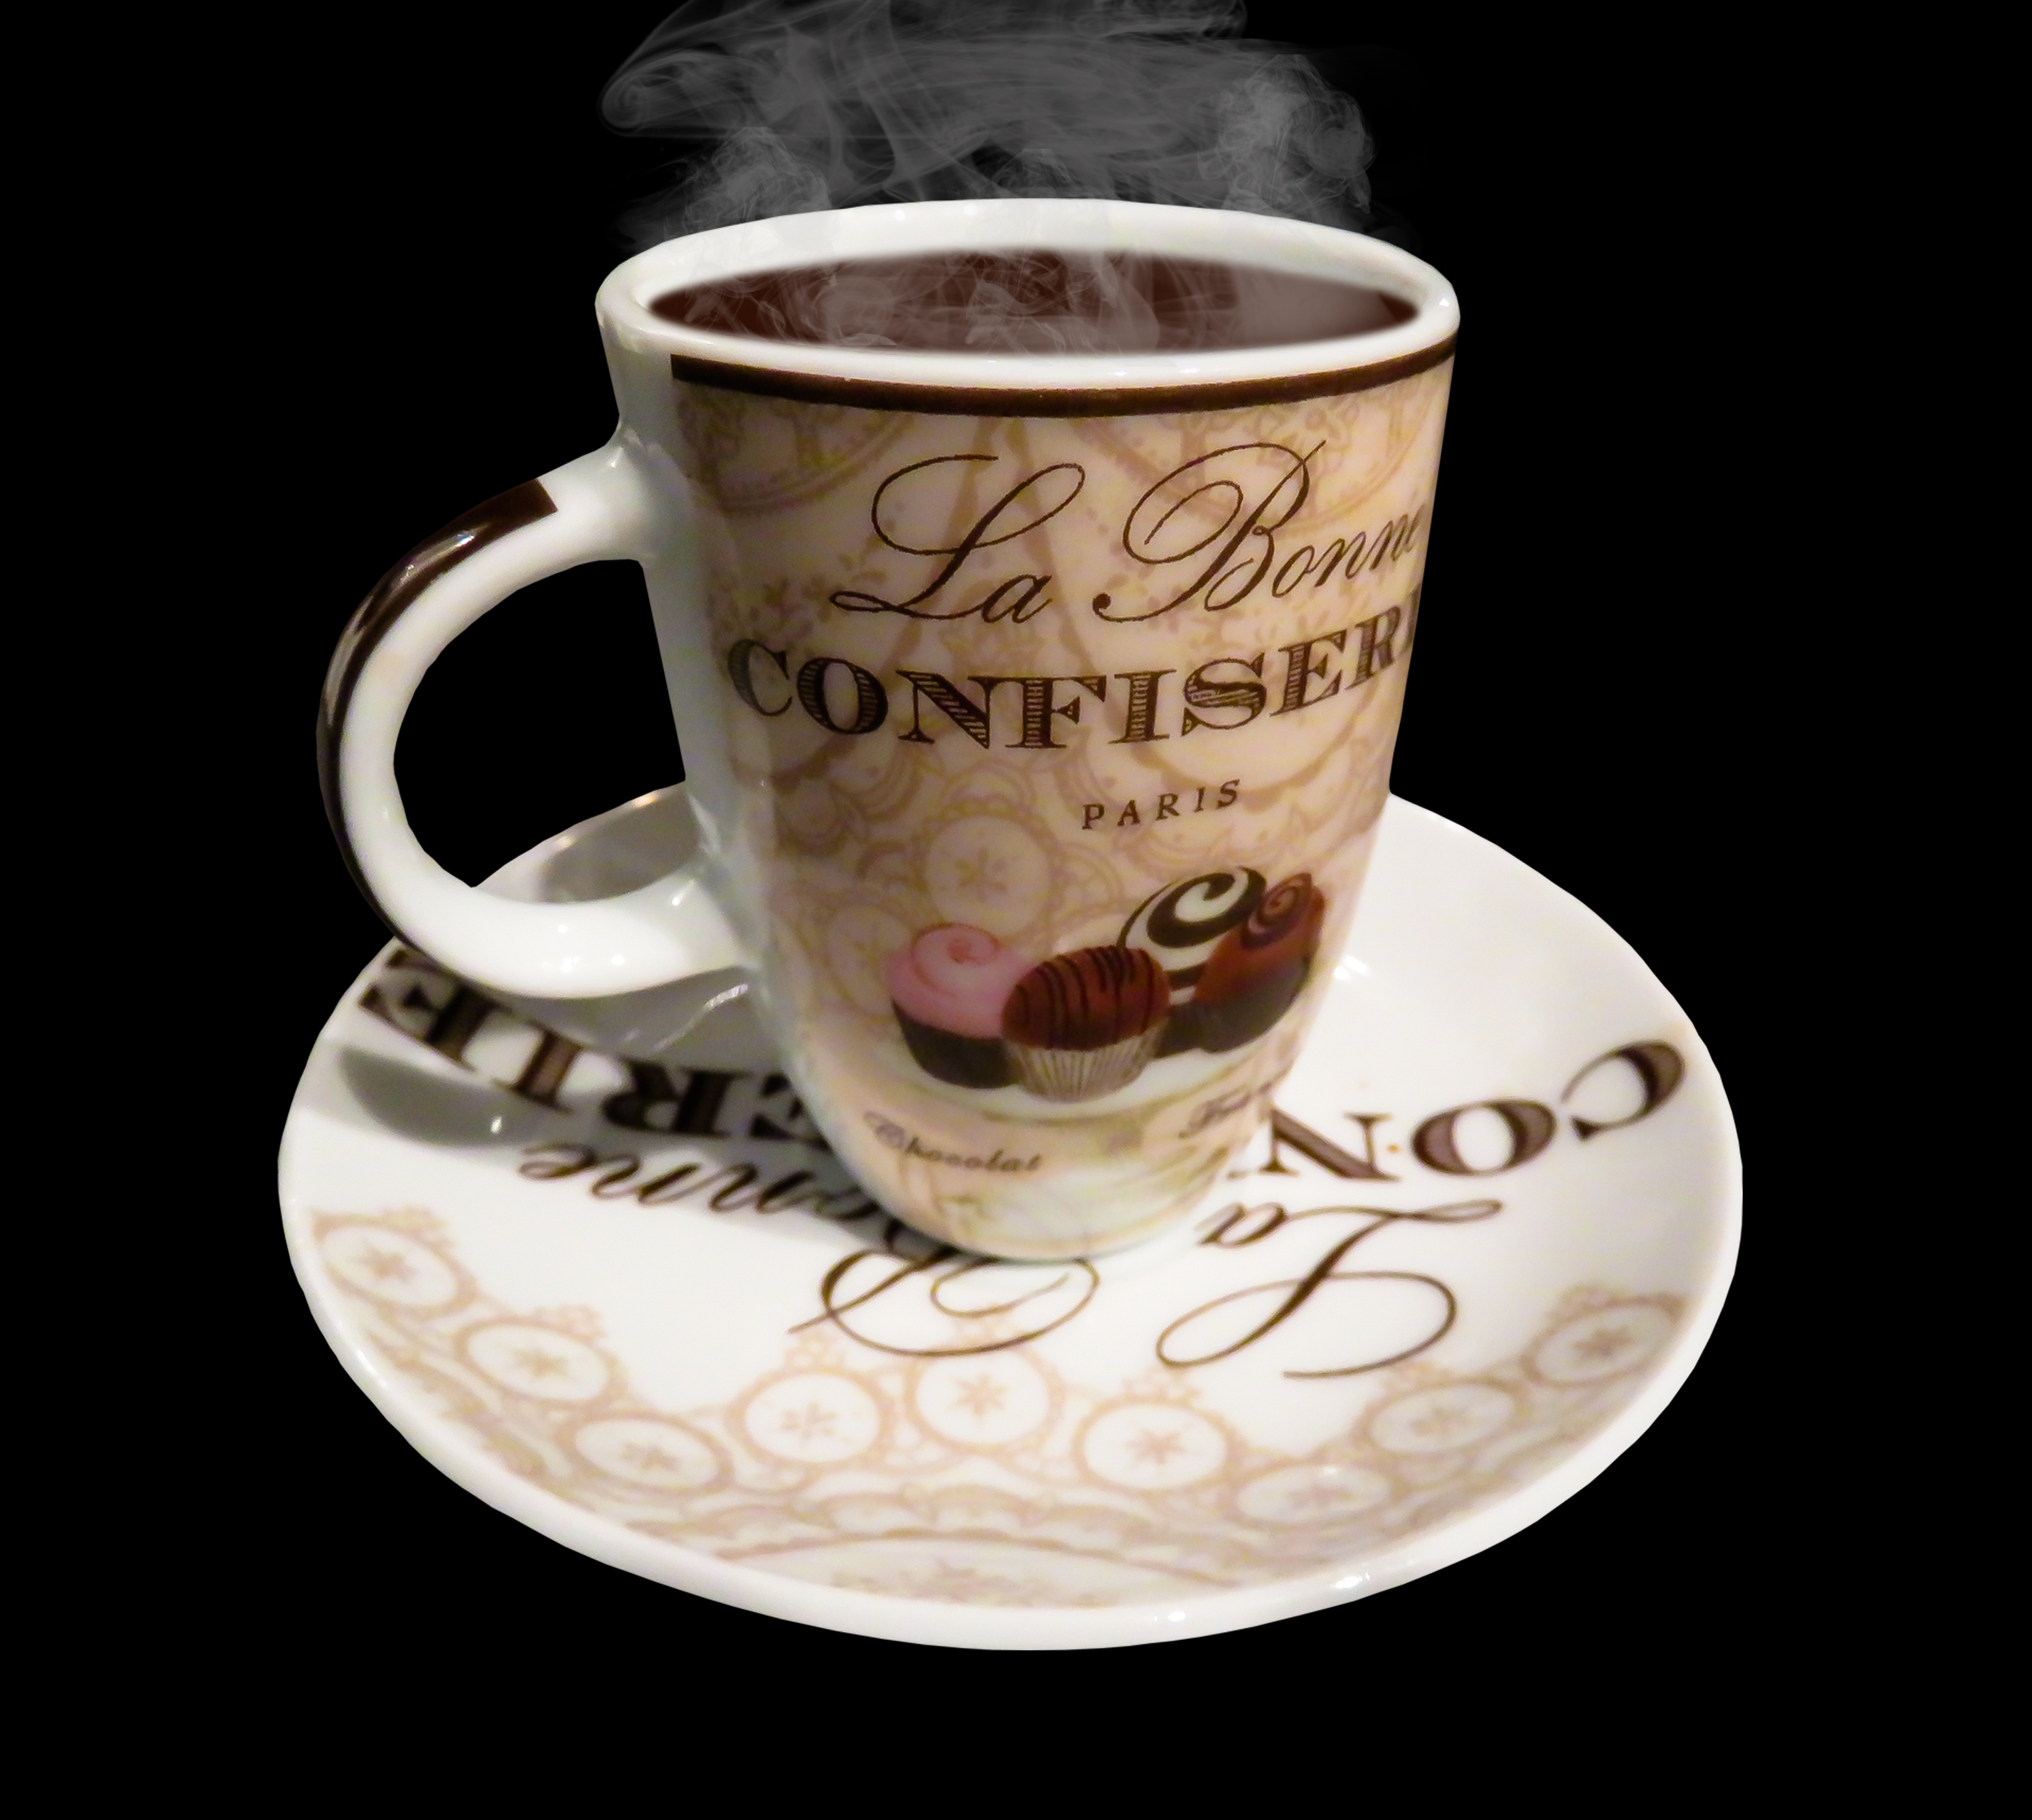
cafe, coffee, cup, latte, cappuccino, saucer, drink, espresso, mug, coffee cup, tableware, caffeine, hot, porcelain, drink coffee, good morning, drinkware